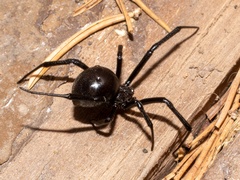
Species: Lactrodectus_hesperus